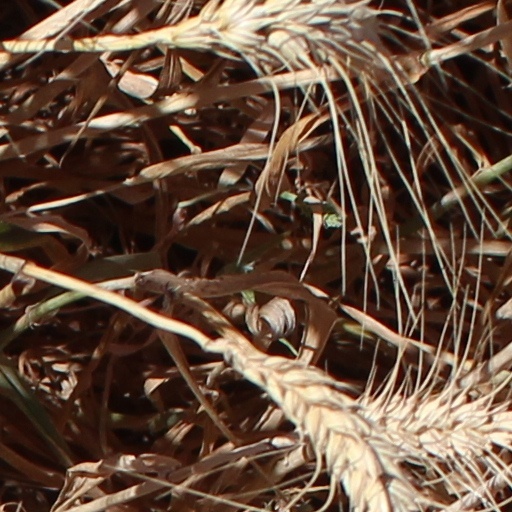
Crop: wheat